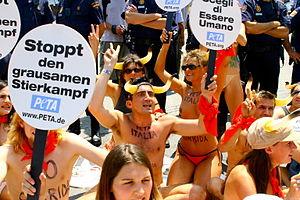
France anti corrida collectif